Bush Hockey League

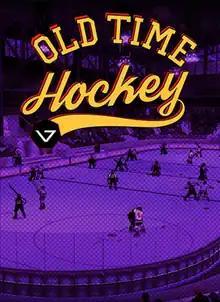
Former logo and title Old Time Hockey.

Bush Hockey League (formerly Old Time Hockey) is an ice hockey video game for Windows and PlayStation 4. A version for Xbox One was released on 29 November 2017. A version for the Nintendo Switch was released on 14 April 2022. The game is developed and published by V7 Entertainment.